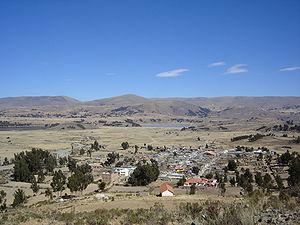
La municipalité de Vacas est la deuxième section municipale de la province d'Arani dans le département de Cochabamba au centre de la Bolivie.